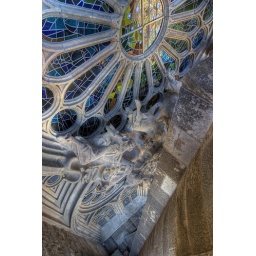
Looking in at one of the large stained glass windows of the Sagrada Familia, as seen from one of the towers of the Nativity Facade.